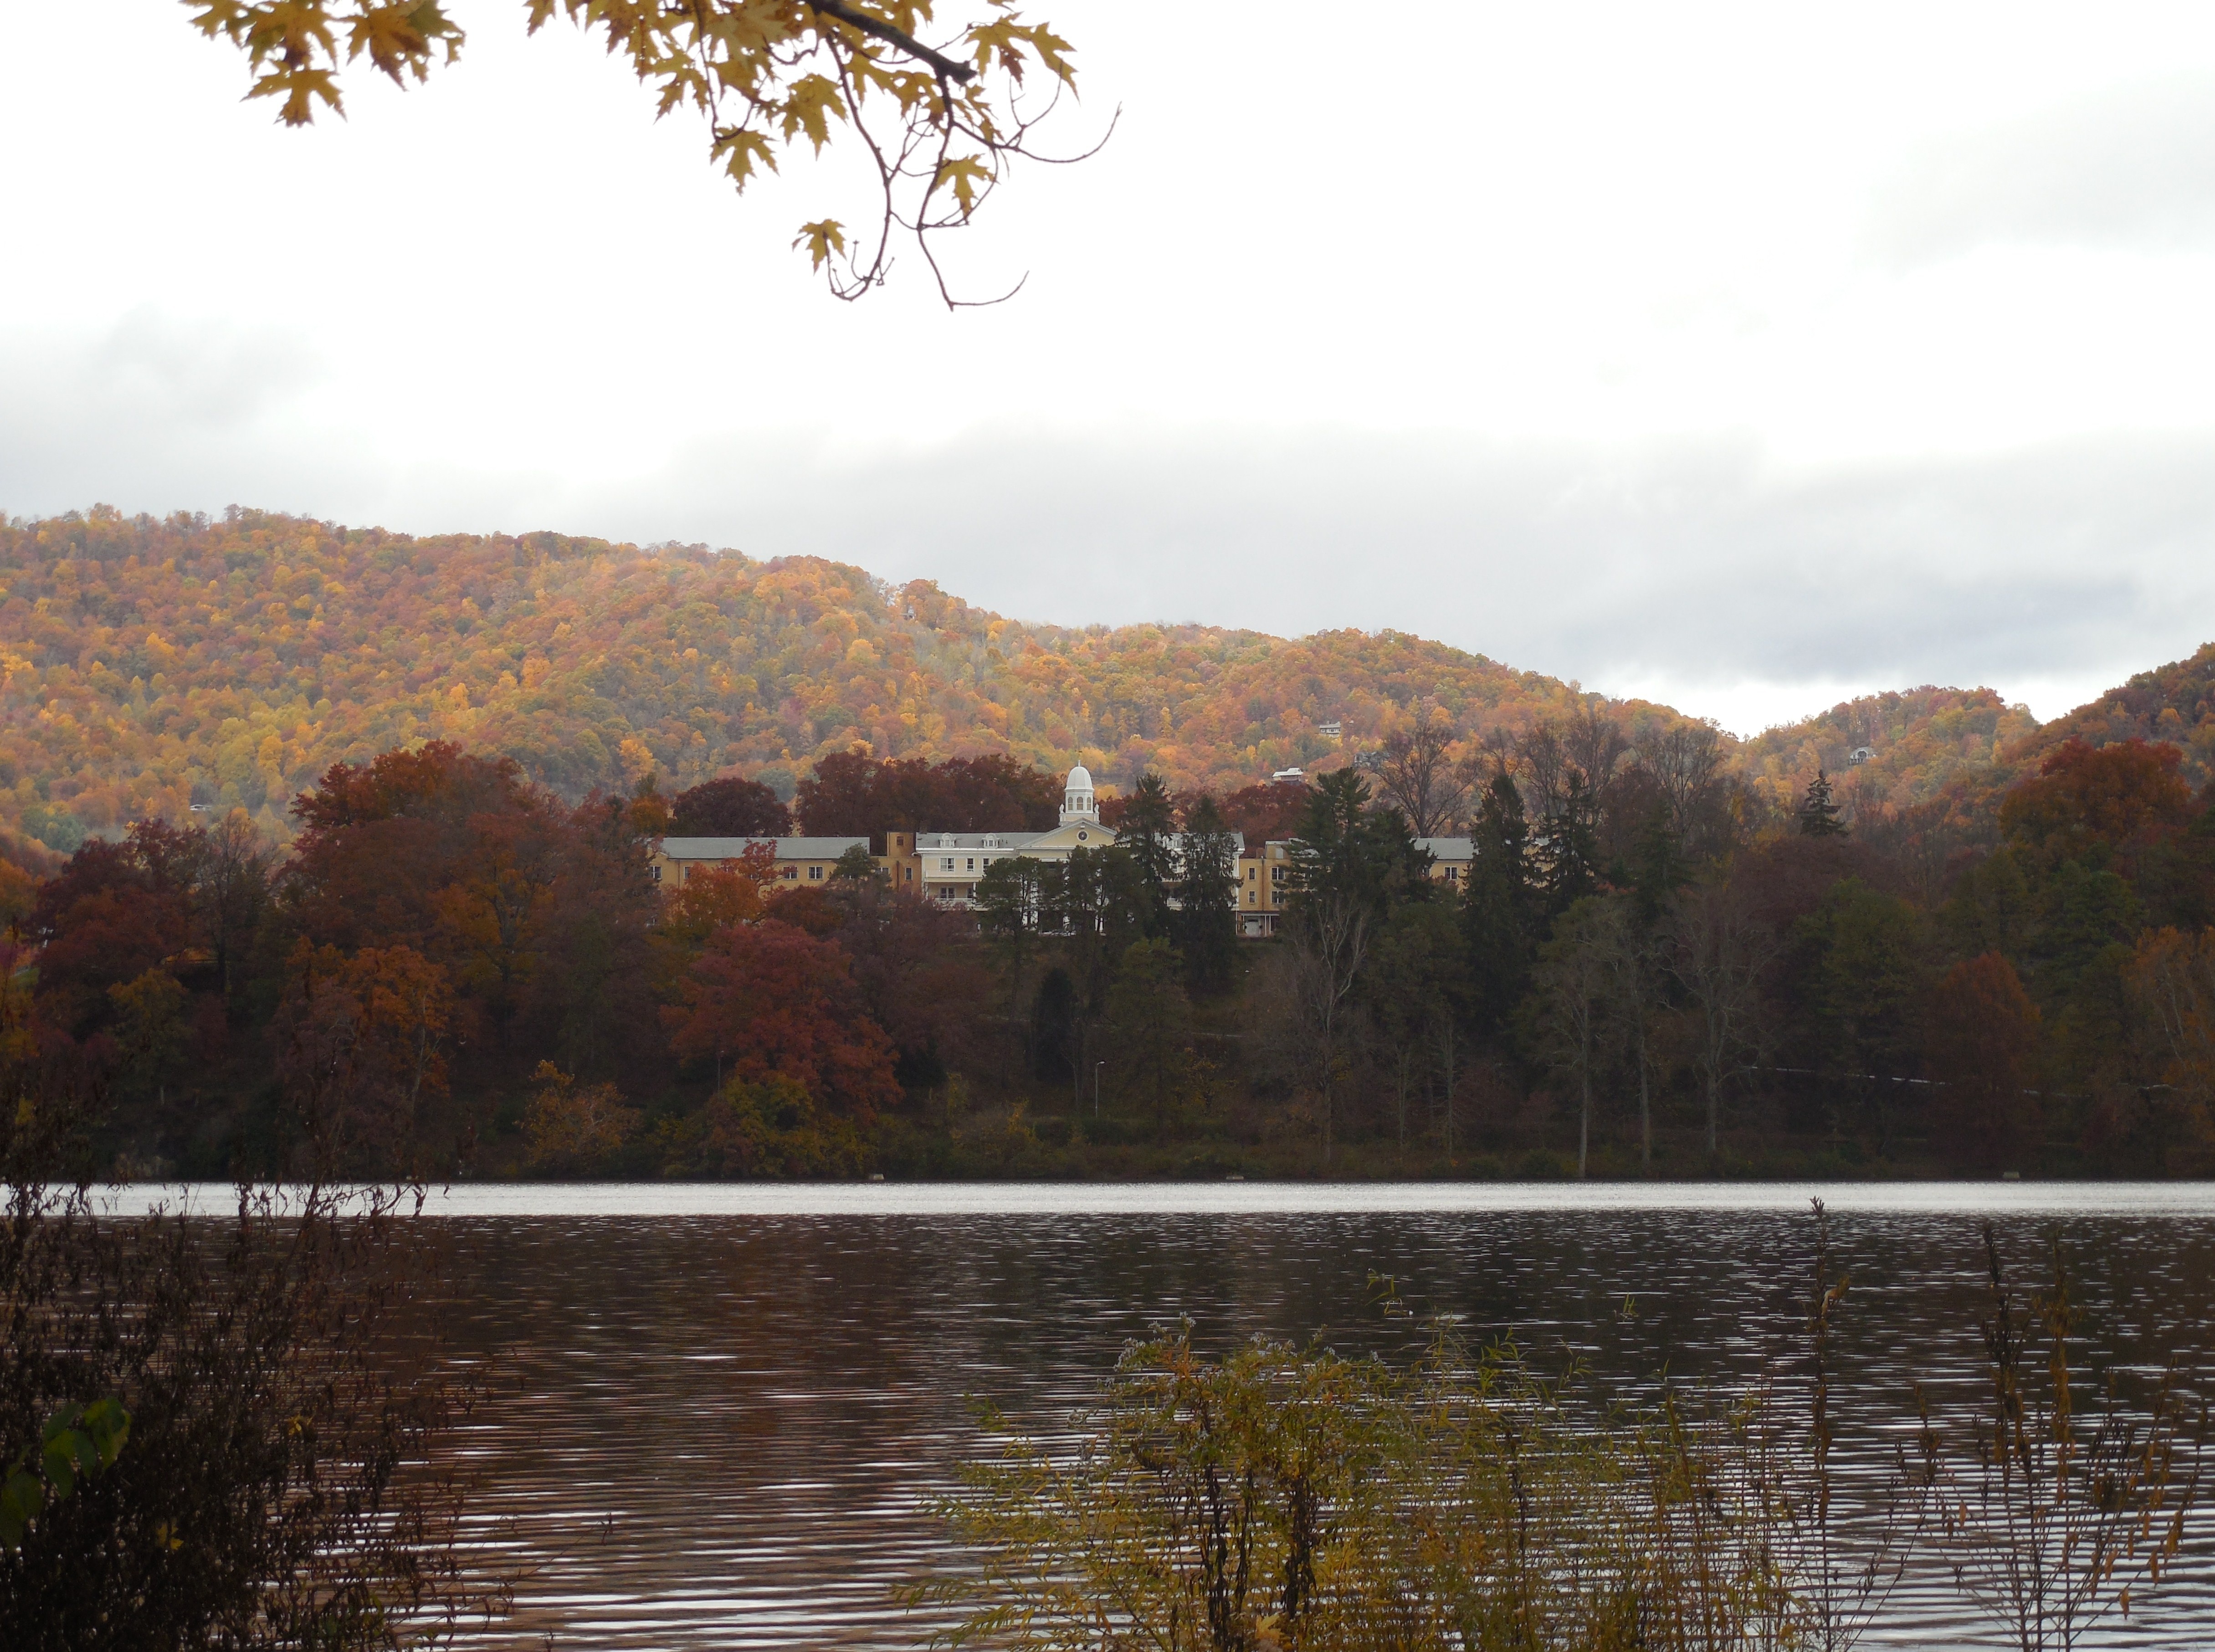
landscape, tree, water, nature, outdoor, mountain, architecture, sky, skyline, morning, leaf, fall, hill, flower, lake, view, building, river, vacation, travel, reflection, scenic, autumn, scenery, usa, holiday, landmark, blue, reservoir, colorful, tourism, season, leaves, hotel, resort, mountains, scene, colored, loch, inn, atmospheric phenomenon, lamboth inn